London cable car

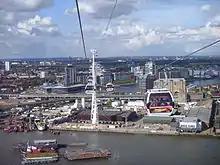
View from a car towards ExCeL

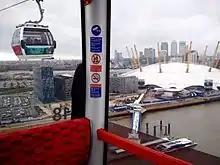
View from a car towards The O2

The public opening took place at noon on 28 June 2012, almost a month before the Opening Ceremony of the games. TfL reported that the total cost of the project was about £60million, of which £45million went towards construction. It estimates that the service can carry 2,500 people per hour.